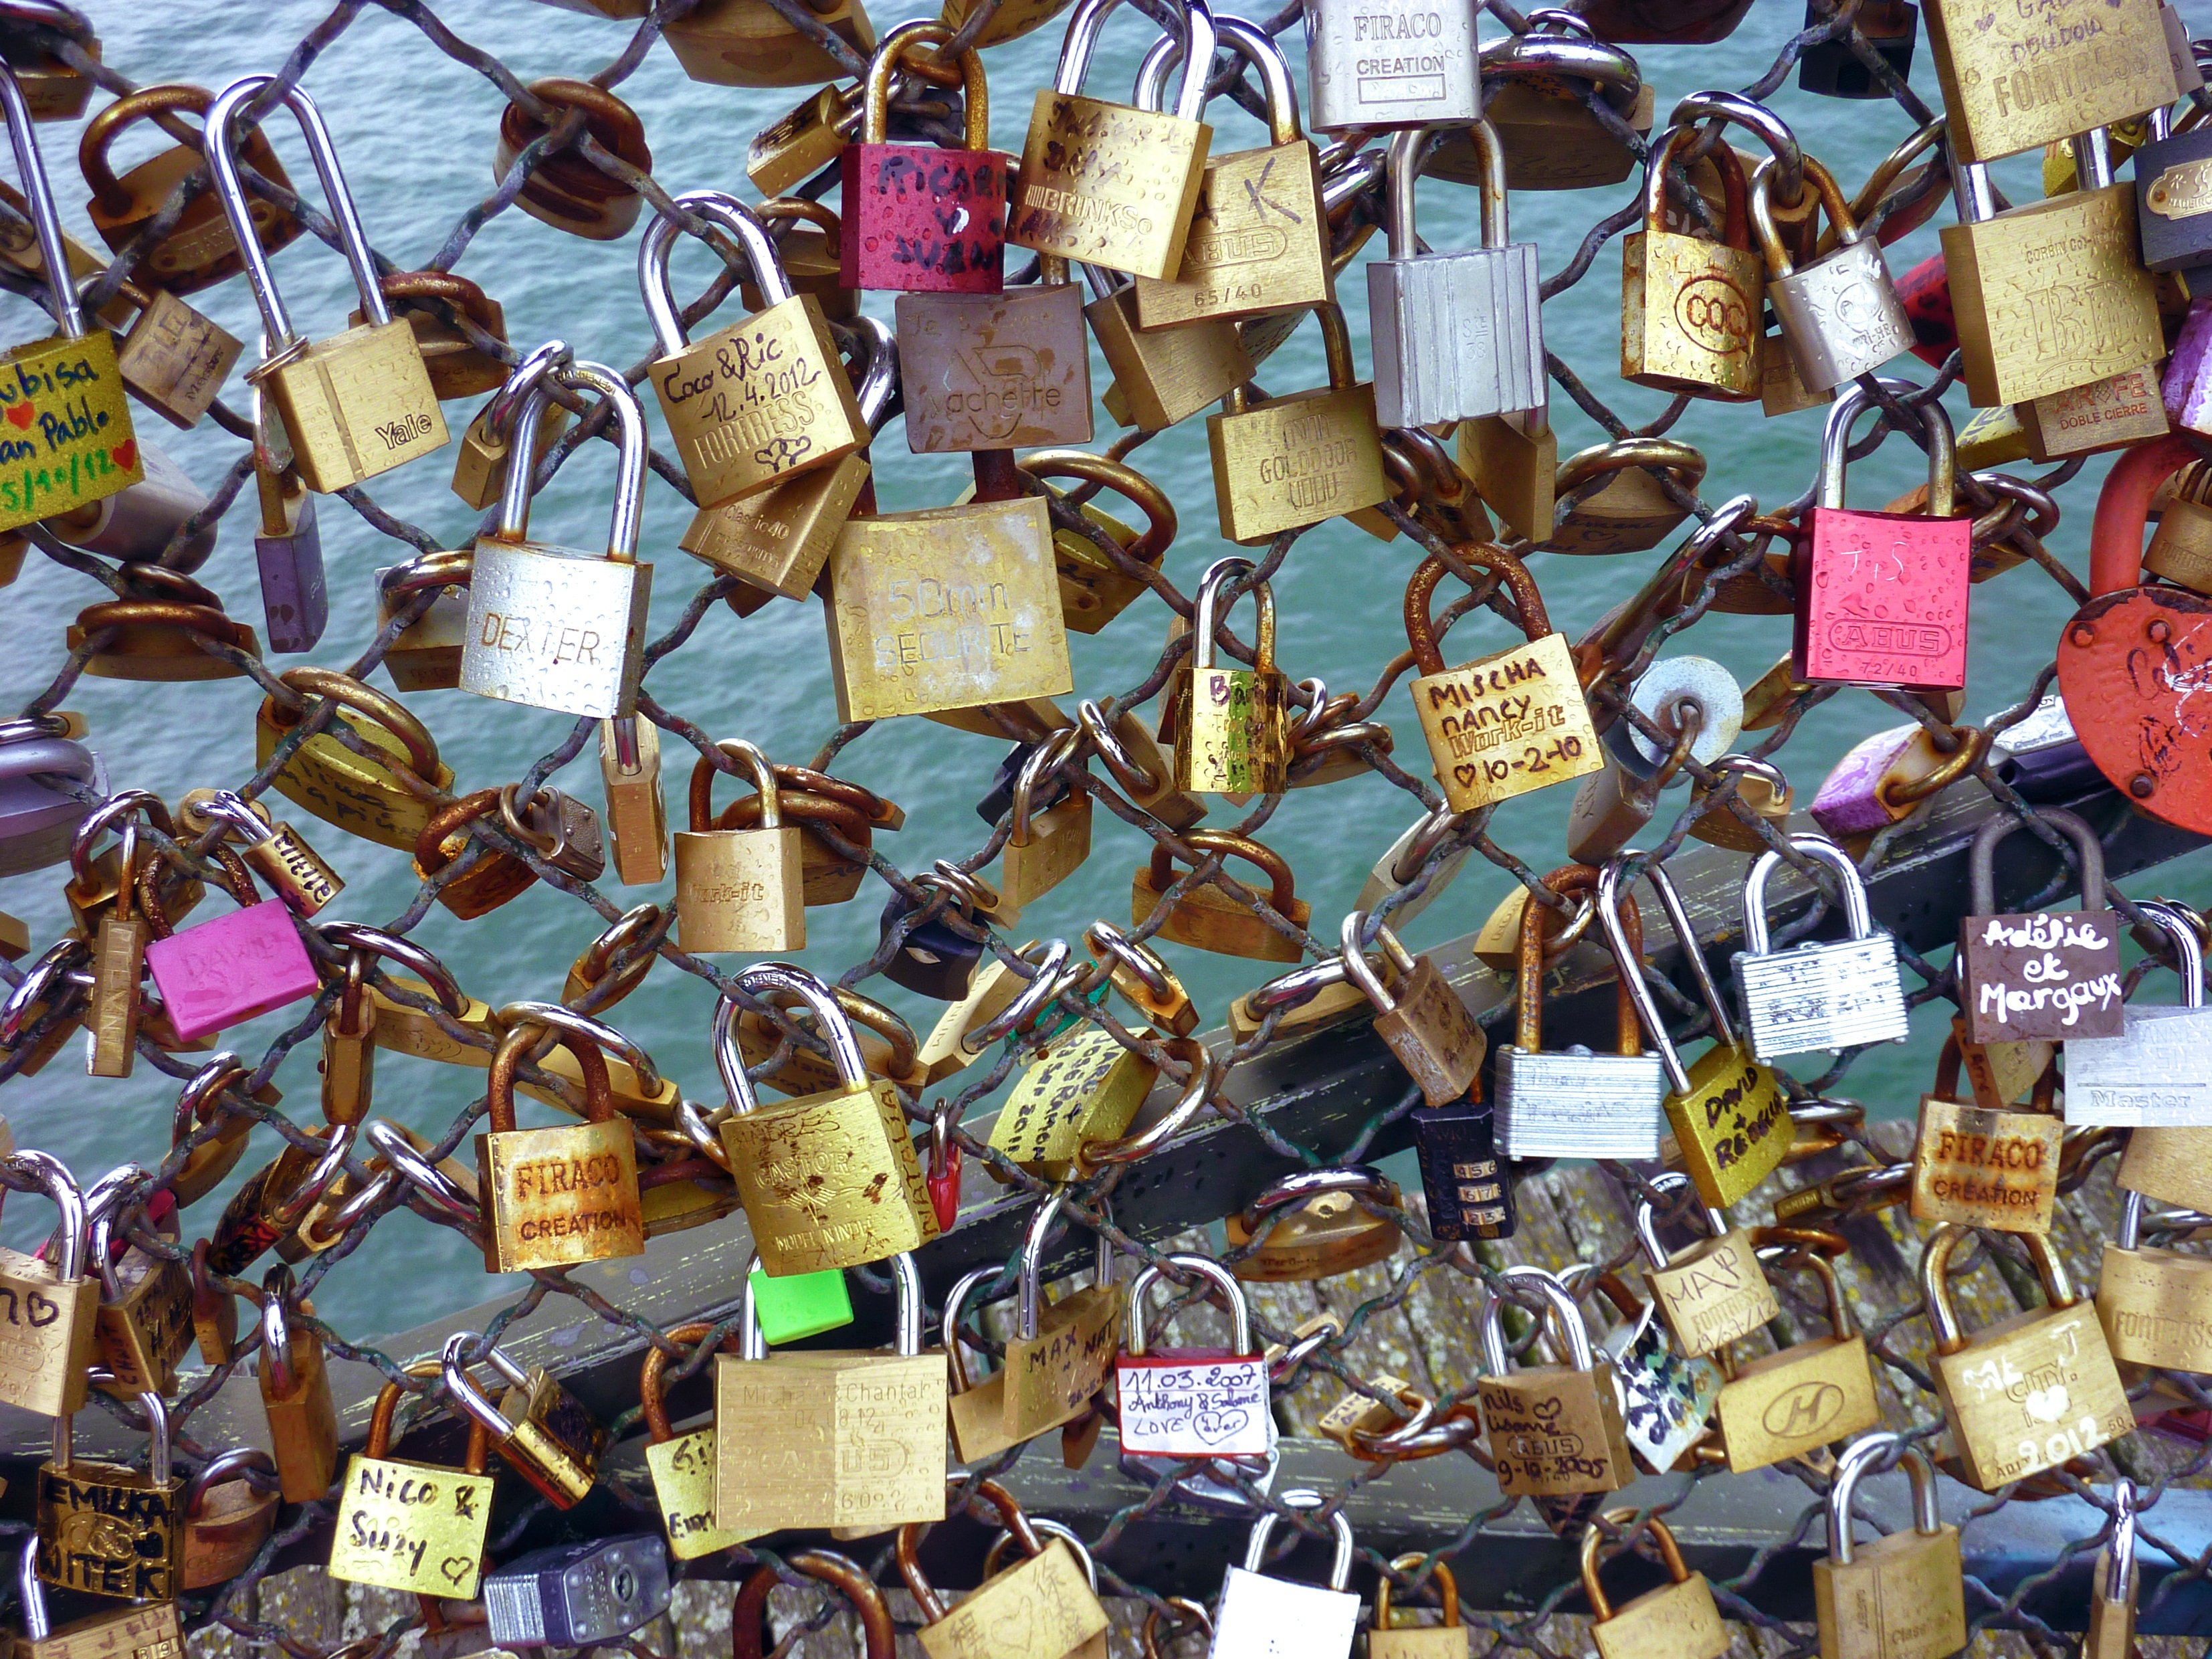
fence, city, paris, love, railing, symbol, bazaar, market, marketplace, public space, castles, flea market, scrap, love symbol, love castle, human settlement